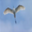
Label: bird